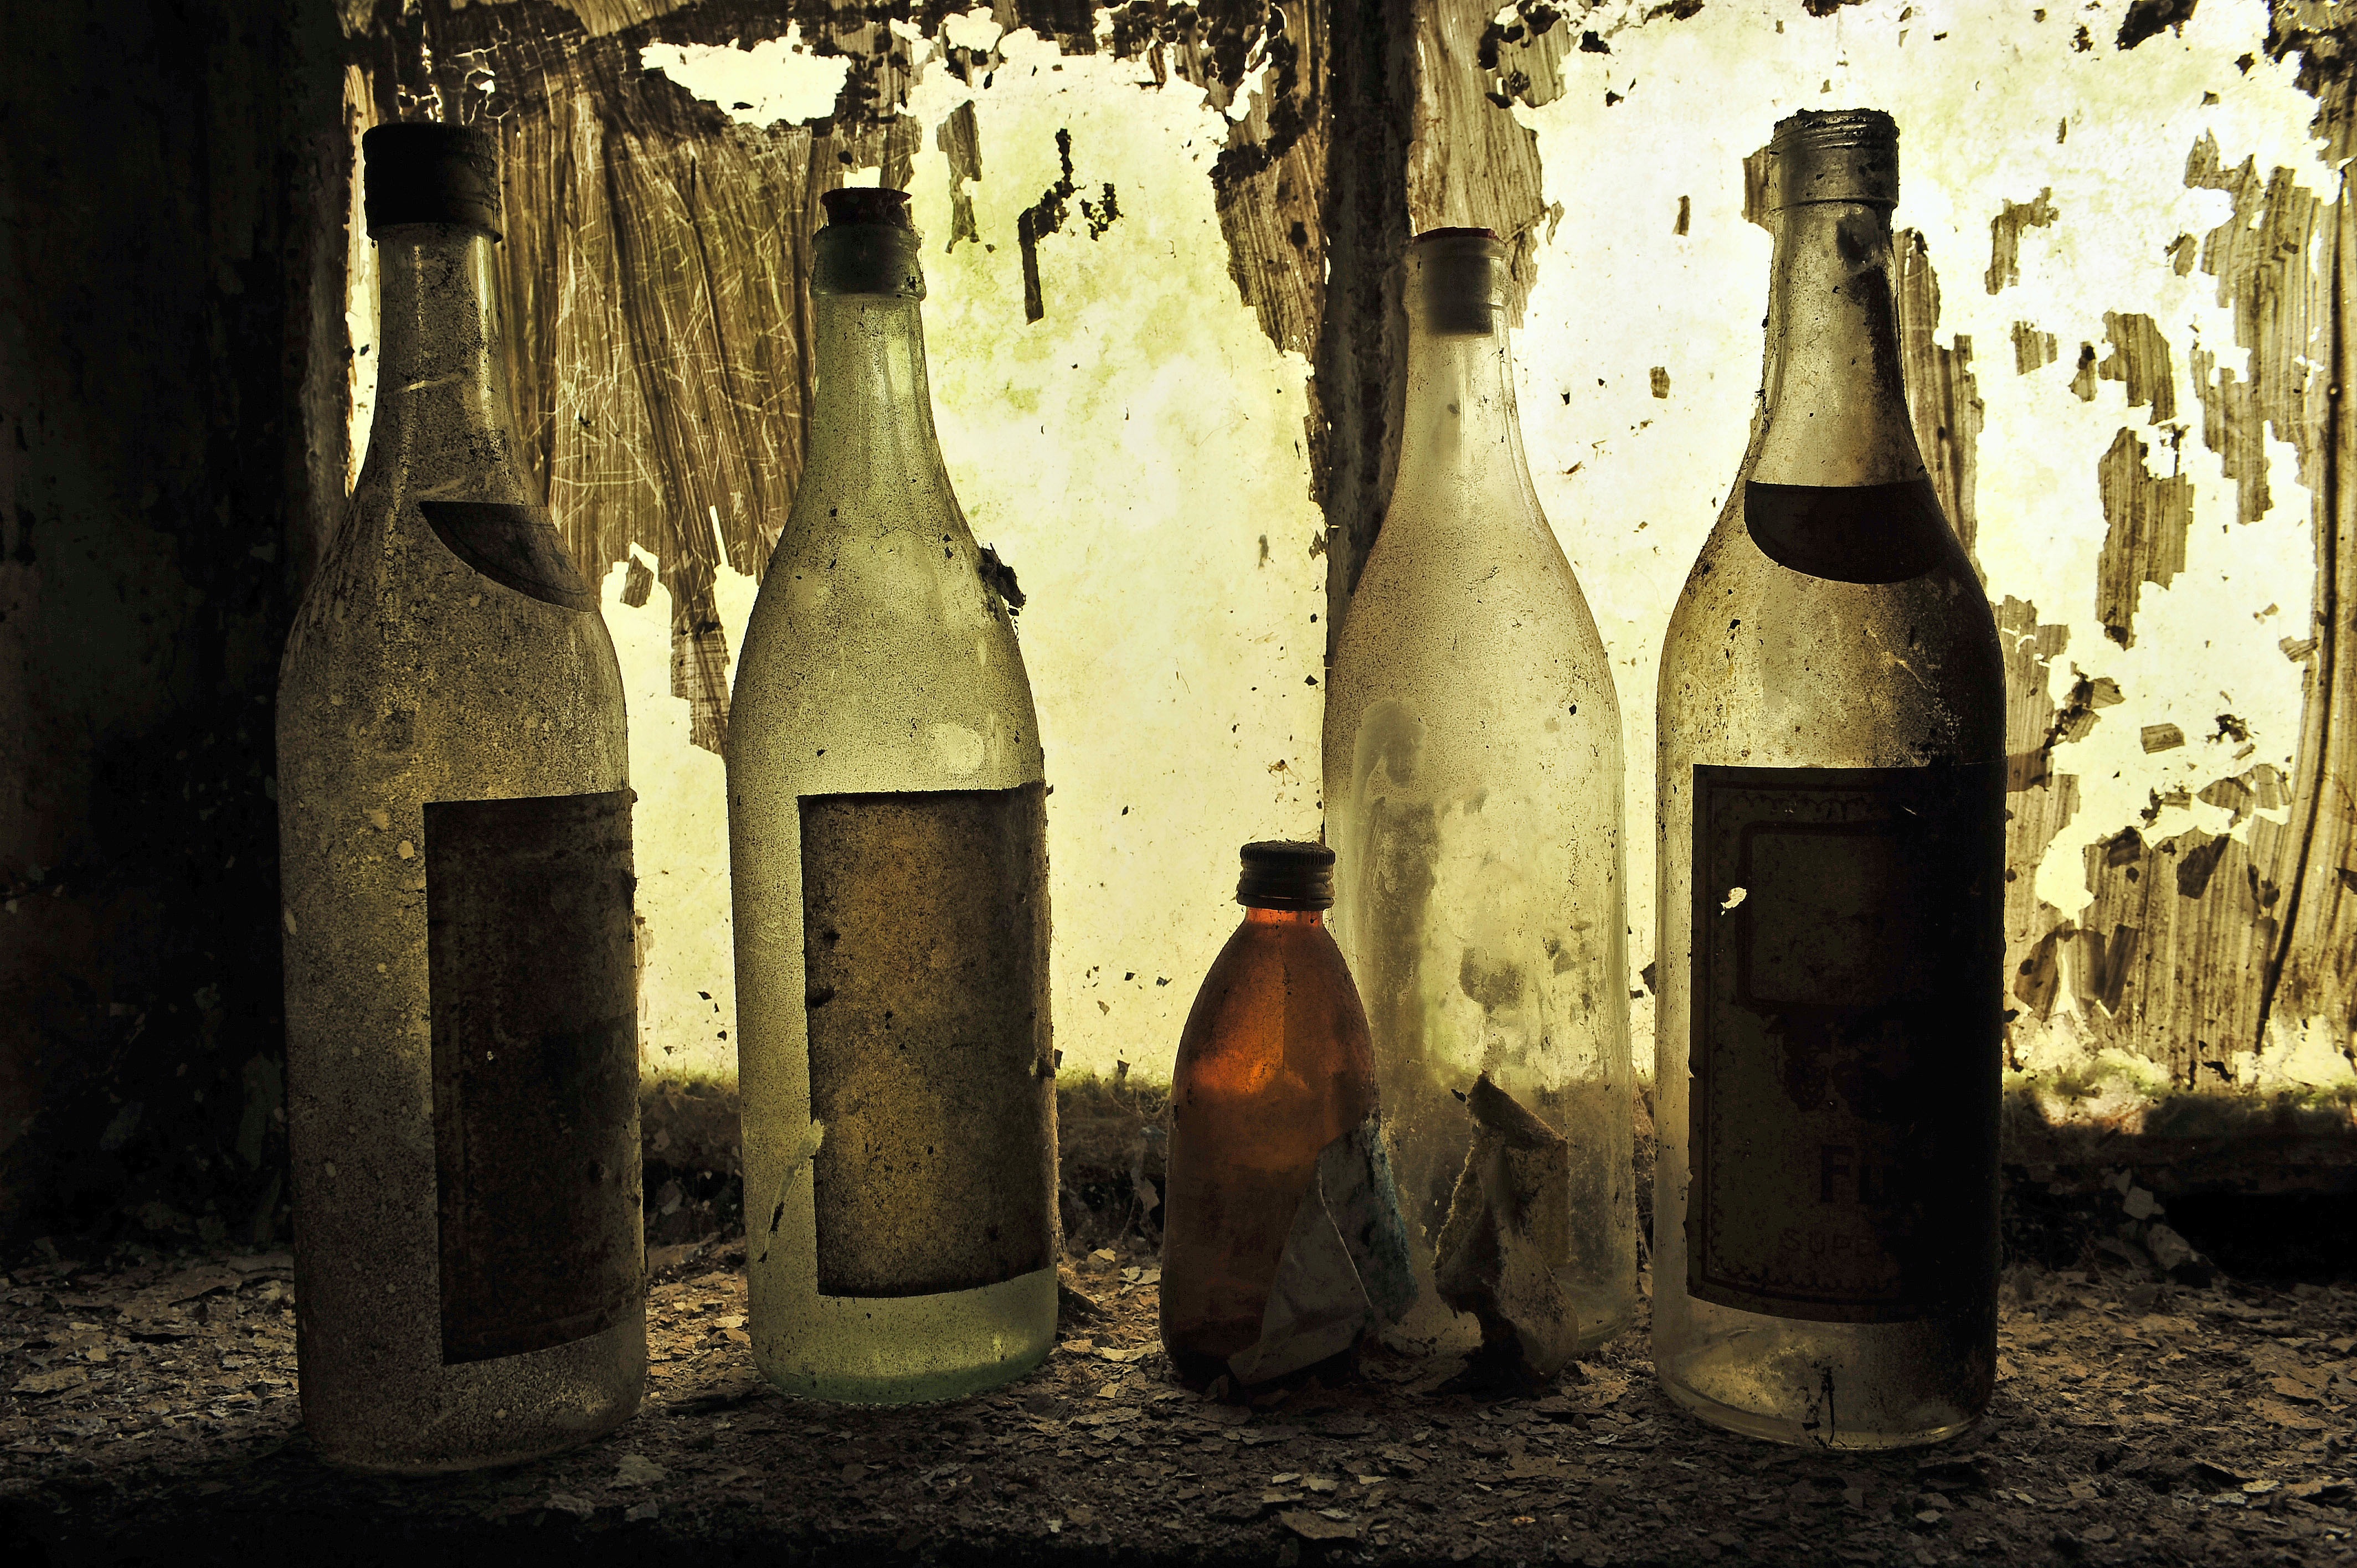
wine, old, drink, bottle, empty, wine bottle, art, bottles, winery, man made object, ancient history, drinkware